Nissan R390 GT1

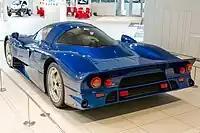
A quarter rear view of the R390 GT1 Road car.

Both R390 GT1 race and road cars were featured as a playable vehicle in multiple video games such as "Gran Turismo", "Forza", "GRID", "The Crew 2", "Project Gotham Racing", "Real Racing 3" and "".